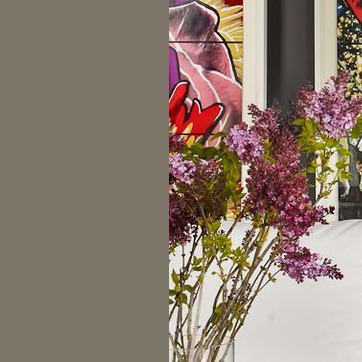
Material: foliage